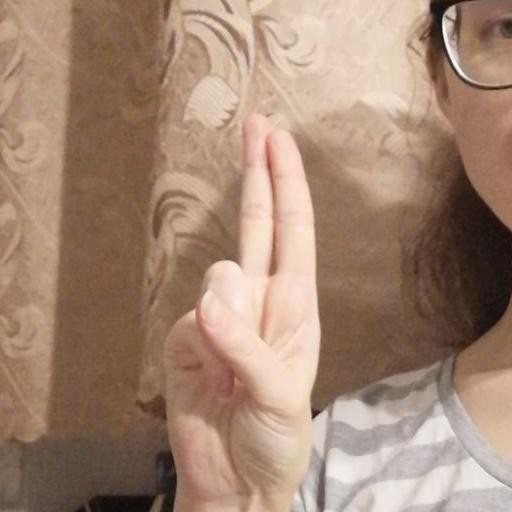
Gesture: two_up